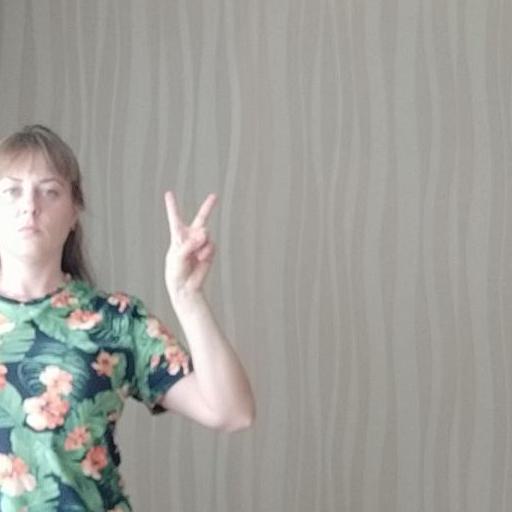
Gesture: peace